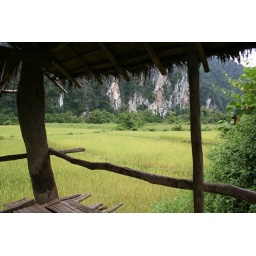
Watching a rice field near a mountain